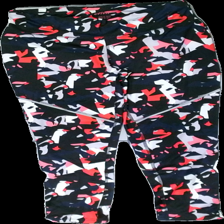
View: front
Type: Tights
Category: Ladies
Brand: Not in the list
Brand text on label: Crivit
Colors: Black, White, Red, Multicolor
Material: 100% polyester
Pattern: Other
Cut: Regular, Tight
Size: M
Season: All
Trend: Sports
Price range: 50-100
Recommended usage: Reuse